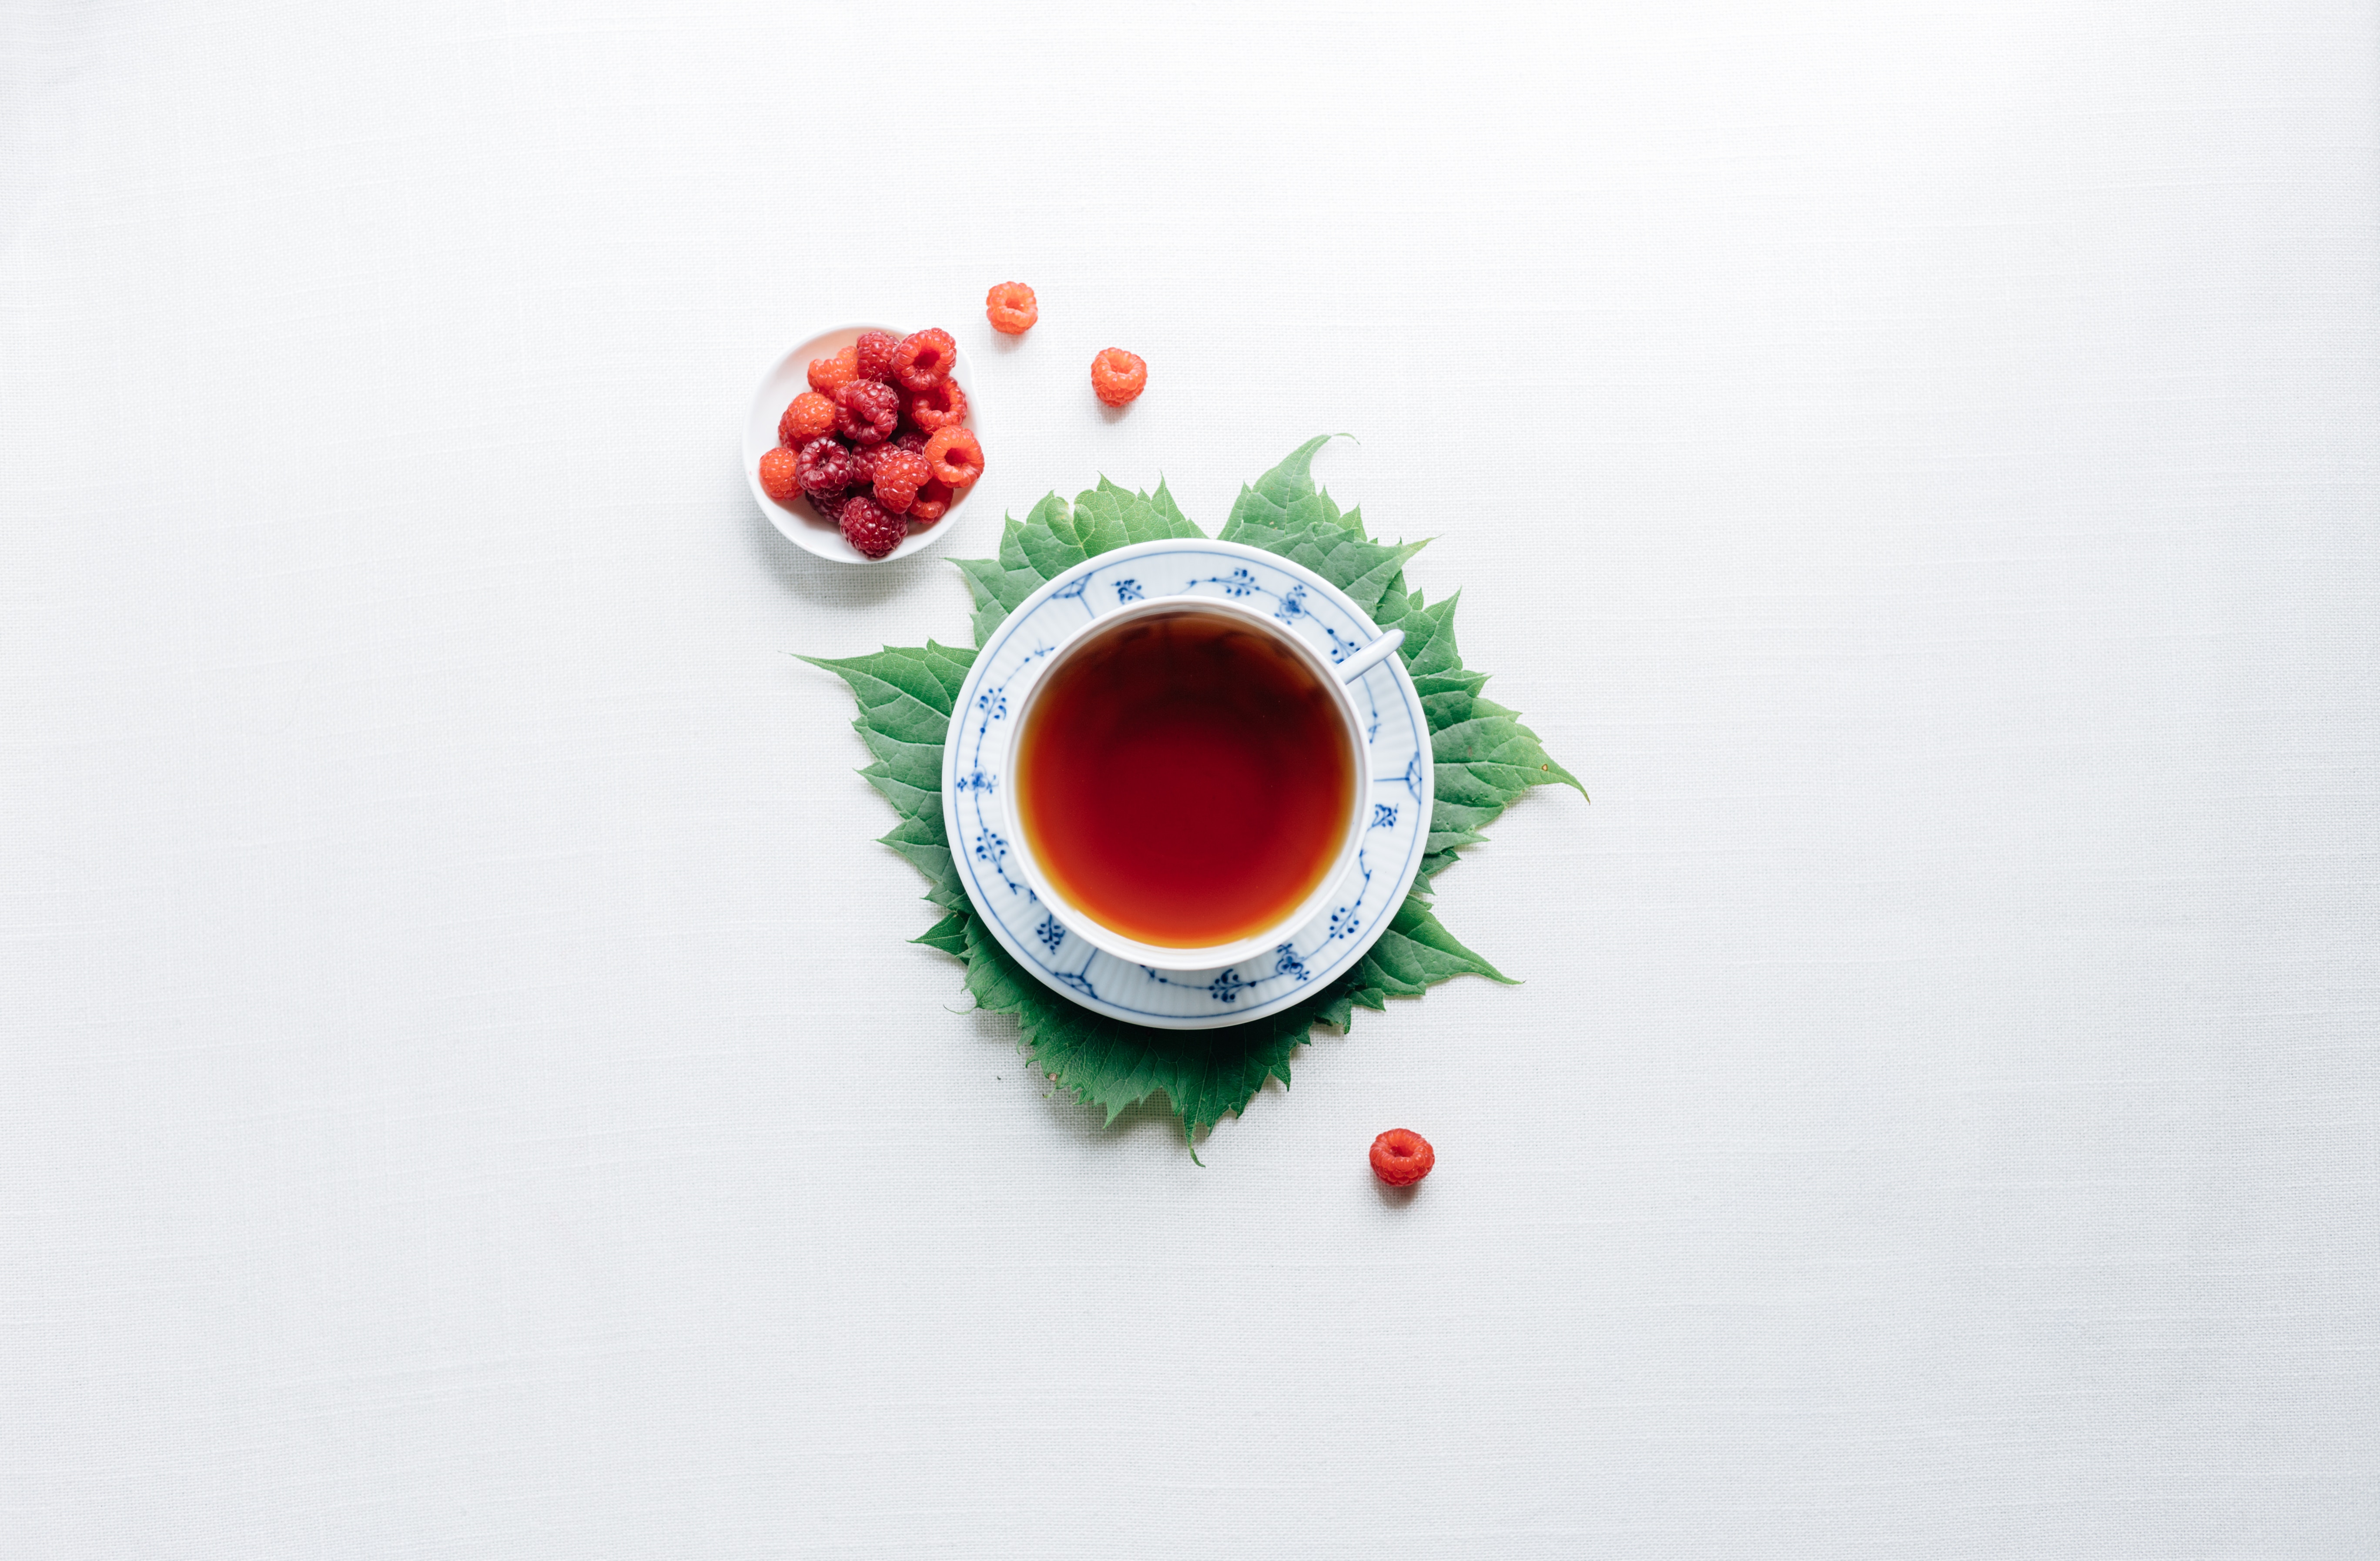
cup, tea, coffee cup, food, superfood, fruit, still life photography